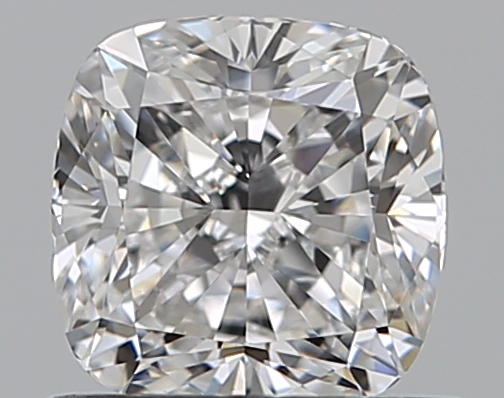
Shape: cushion
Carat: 0.72
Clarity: VS1
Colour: E
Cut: EX
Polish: EX
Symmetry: EX
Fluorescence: F
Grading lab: GIA
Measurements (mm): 5.02 x 4.98 x 3.44